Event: Nepal Earthquake
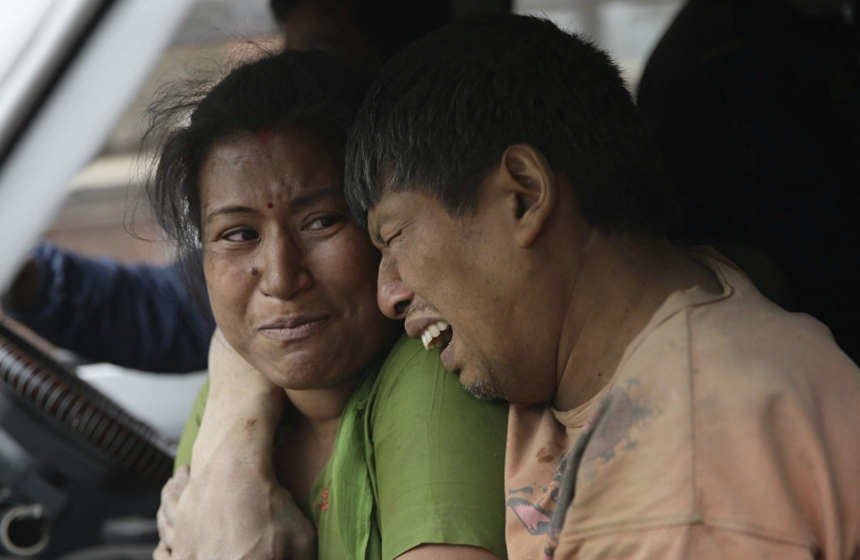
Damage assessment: damage